The Colgate Comedy Hour

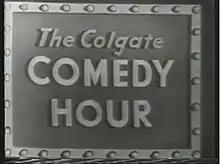
Title card from 1950

The Colgate Comedy Hour is an American comedy-musical variety series that aired live on the NBC network from 1950 to 1955. The show featured many notable comedians and entertainers of the era as guest stars. Many of the scripts of the series are archived at the UCLA Library in their Special Collections.